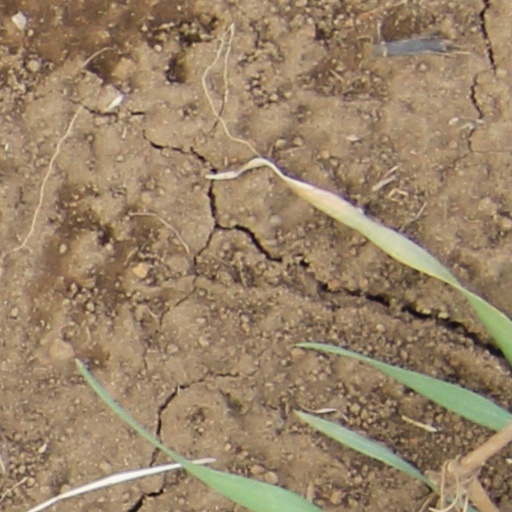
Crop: wheat